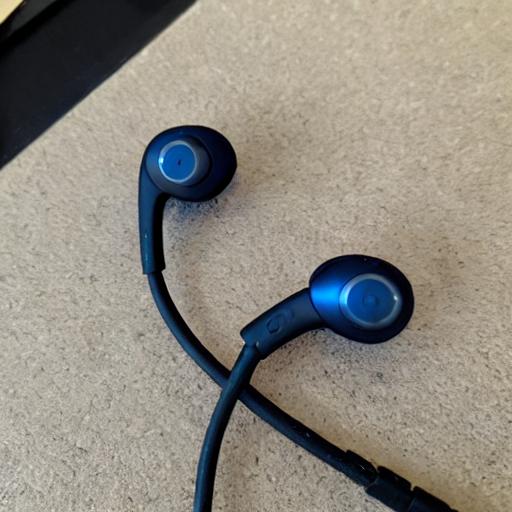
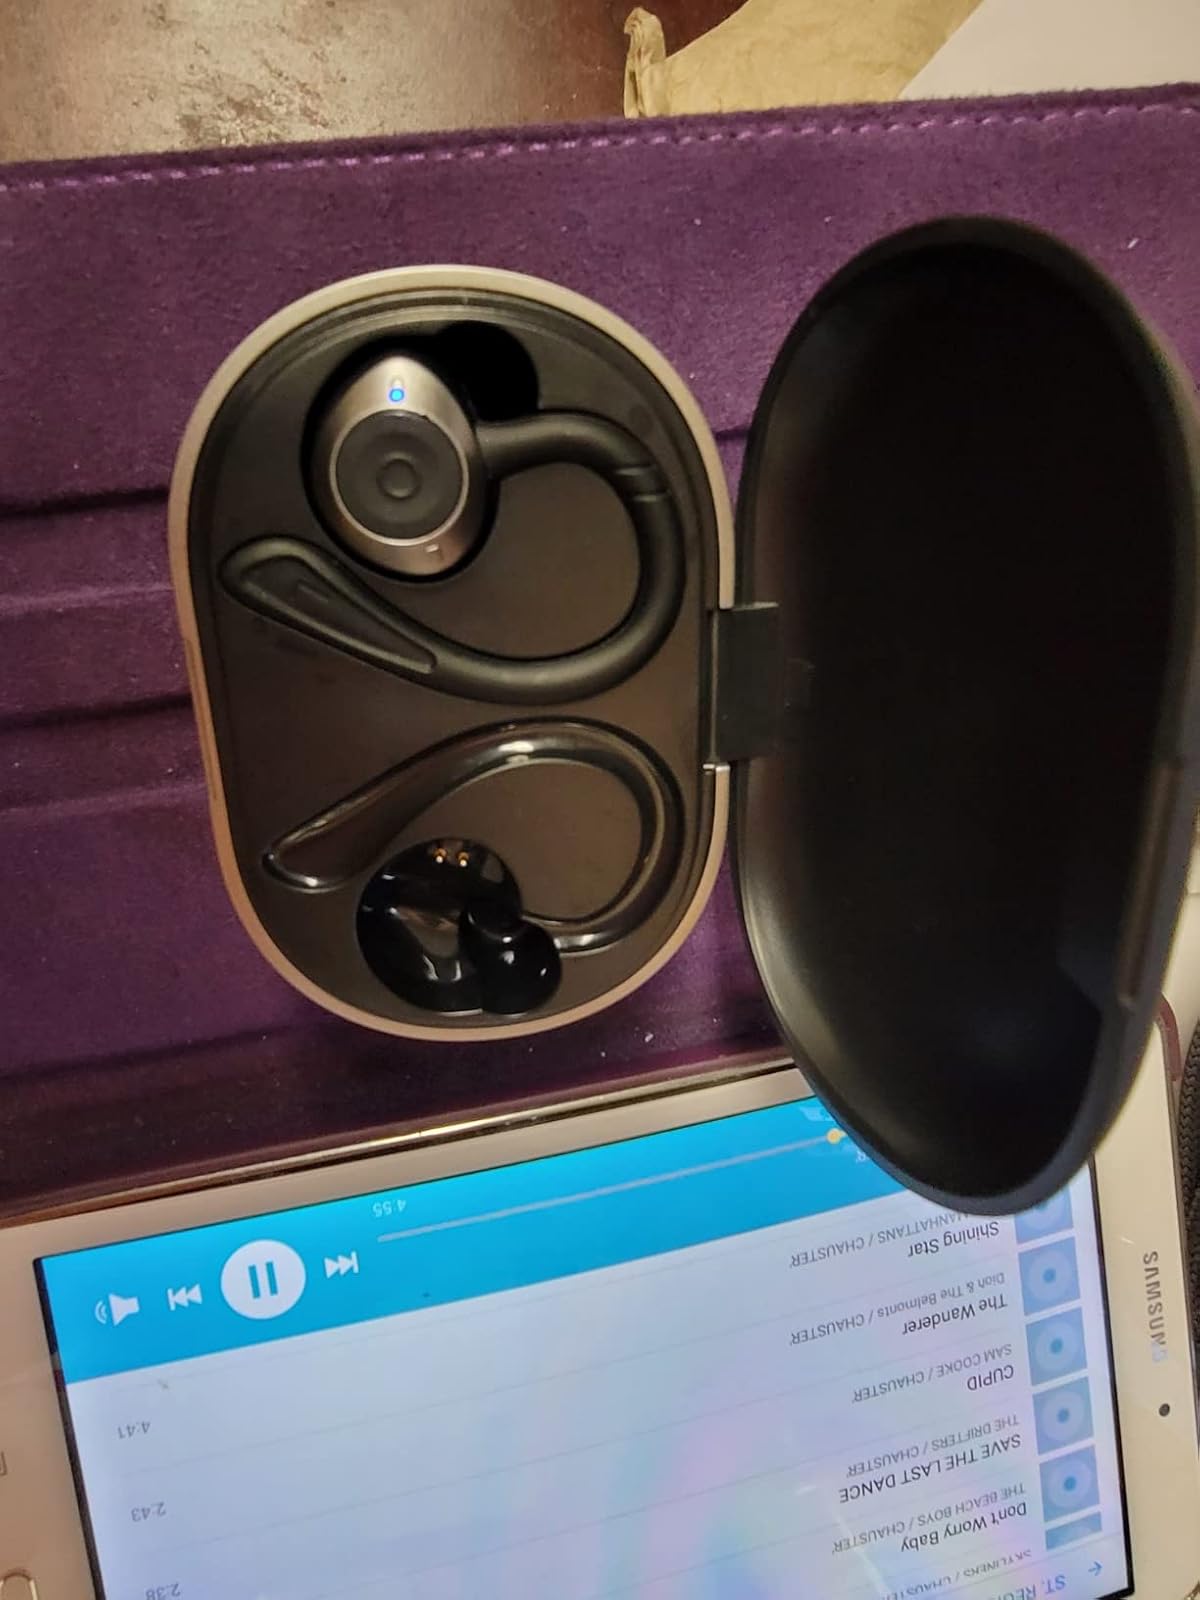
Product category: earbuds
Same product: no